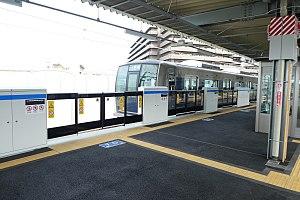
La gare de JR-Sōjiji est une gare ferroviaire située à Ibaraki, dans la préfecture d'Osaka, au Japon, et exploitée par la JR West.